Basilica of Our Lady of Mercy (Yarumal)

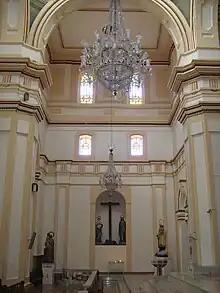
The western section of the transept

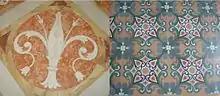
On the left, part of the marble paving of the end wall; on the right, part of the tiling of the naves in coloured cement

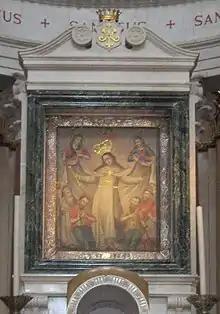
Picture of the Virgin of the Mercy, painted around the time of the foundation of Yarumal in 1789, associated with the Quito School. In this image, which is considered miraculous, the "Virgin de los cautivos" (Virgin of the captives) protects under her mantle, held up by two angels, two pious changed captives who pray and plead in front of her. Behind them, a level above, two religious men. The golden crown was added in 1942.

At the beginning of the church, which are before or in the beginning sections of the naves, there are two areas under the towers, as well as the area beneath the choir loft. These three areas are separated by walls, and are not designed as is usual in churches, where the towers of the façade are in line with the lateral naves. In area below the choir loft there are four paintings of the Stations of the Cross, and in the areas under the towers there are two more such paintings.